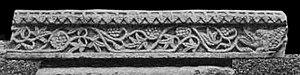
Le rinceau désigne un motif ornemental constitué d'une arabesque de feuillages, de fleurs ou de fruits sculptée ou peinte servant d'ornement en architecture ou dans les arts décoratifs.